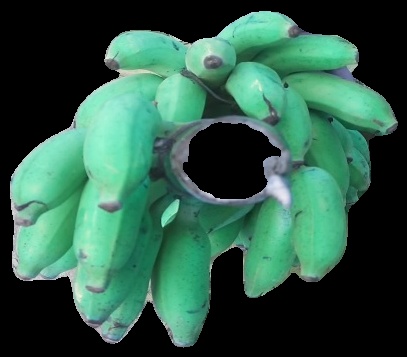
Variety: elakki-bale
Grade: grade3